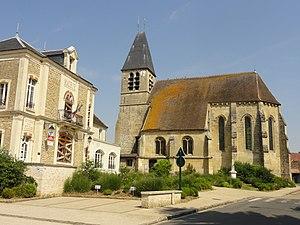
L'église Saint-Gildard est une église catholique paroissiale située à Longuesse, en France. Ce fut, sous l'Ancien Régime, l'une des nombreuses possessions de l'abbaye de Saint-Germain-des-Prés. Sa construction remonte à la fin du XIIᵉ siècle, en ce qui concerne le chœur et la croisée du transept, qui sont de style gothique et de dimensions considérables pour un petit village. L'architecture de ces travées est soignée, et d'une sobriété raffinée. L'église Saint-Gildard était conçue pour devenir l'une des plus prestigieuses églises du Vexin français. Seulement, l'édifice ne fut jamais achevé, et sans doute aussi privé des deux croisillons du transept pendant la guerre de Cent Ans. Ils furent remplacés par des chapelles à la période flamboyante et à la Renaissance, au cours des années 1520 / 1530 et à partir du milieu du XVIᵉ siècle. Le clocher date de la même époque, et est d'une telle simplicité qu'il apparaît comme une construction provisoire. La base du clocher occupe une moitié de la seule travée de la nef qui fut construite, ou reconstruite. De cette façon, l'église Saint-Gildard ne possède pas de façade.